USS Prichett

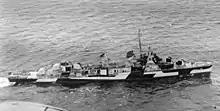
"Prichett" in 1944

On 30 December, the Ulithi logistics base was left behind again as the force steamed west to welcome the new year, 1945, with strikes against Luzon and Formosa. The ships then thrust into the South China Sea and hit enemy shipping and shore installations from Saigon to Formosa, and then struck at Okinawa. They then retired to Ulithi, replenished, rearmed, and, on 10 February, departed to raid the industrial complexes of Honshū. After striking Tokyo and Yokohama, the force turned back to cover the landings on Iwo Jima, 19 February. There "Prichett" was reassigned to Task Unit 52.2.5 (TU 52.2.5), with which she remained in the Iwo Jima–Chichi Jima area until 9 March.